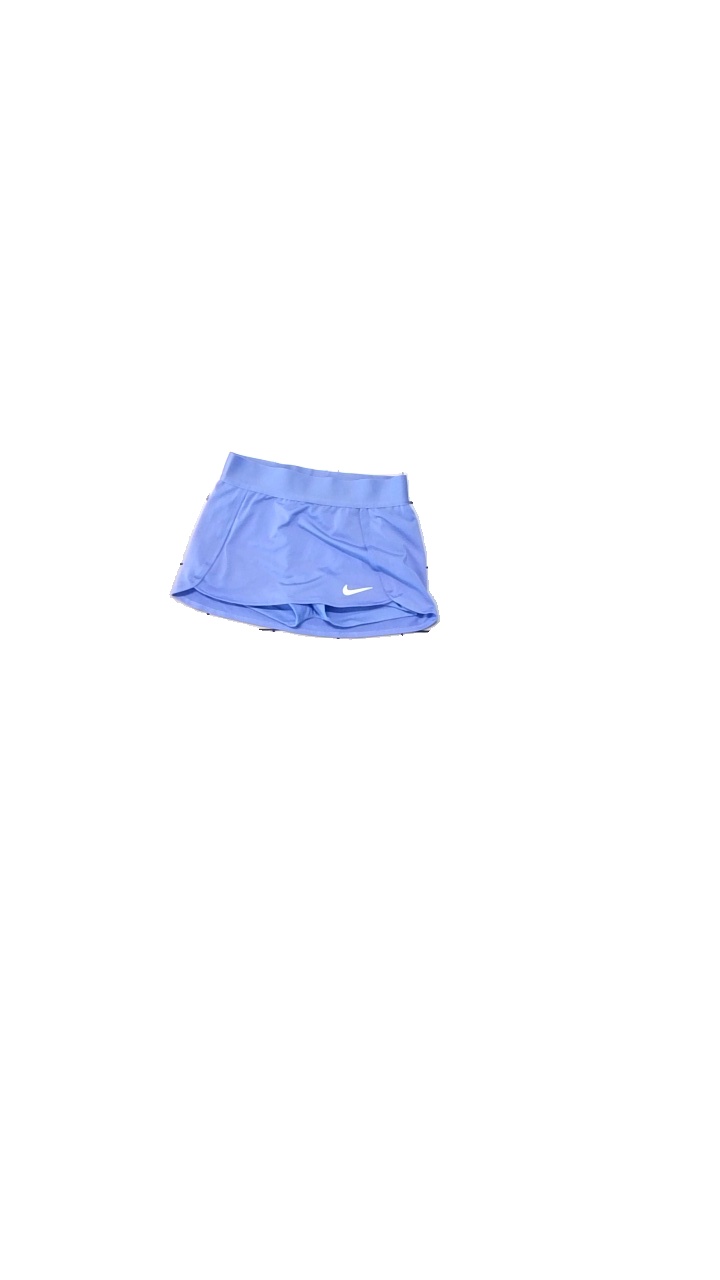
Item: Shorts (Children)
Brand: Nike
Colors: Blue
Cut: Regular
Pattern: Logo print
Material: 92% polyester, 8% elastane
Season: Summer
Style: Sports
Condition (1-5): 4
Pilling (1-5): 3
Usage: Reuse
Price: <50